An Apology for Poetry

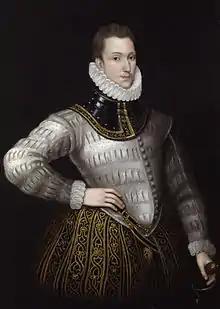
Sidney

An Apology for Poetry (or The Defence of Poesy) is a work of literary criticism by Elizabethan poet Philip Sidney. It was written in approximately 1580 and first published in 1595, after his death.